COVID-19 pandemic in Colorado

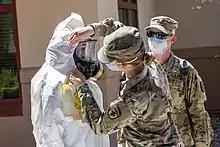
Members of the Colorado National Guard assisted with testing for COVID-19 at a state veterans' home in Aurora, April 29, 2020.

On March 10, Governor Jared Polis declared a state of emergency, ordering the state's Department of Labor and Employment to develop rules for requiring employees in sectors such as foodservice and health care be offered paid sick leave if they display symptoms. The March 14 executive order to close ski areas for a week was the second most significant action by the governor.